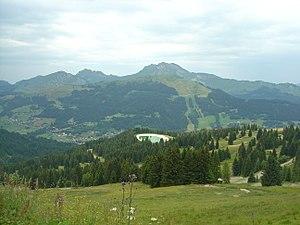
Ascension du col de Joux Plane par le versant nord au départ de Morzine (74). Vue depuis le col de Ranfolly vers le nord
Le col de Joux Plane est un col de montagne situé en Haute-Savoie en France, près de Samoëns, et culminant à 1 690 mètres d'altitude.